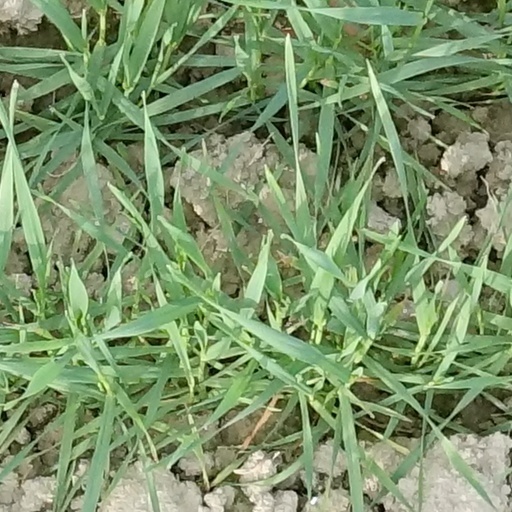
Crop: wheat